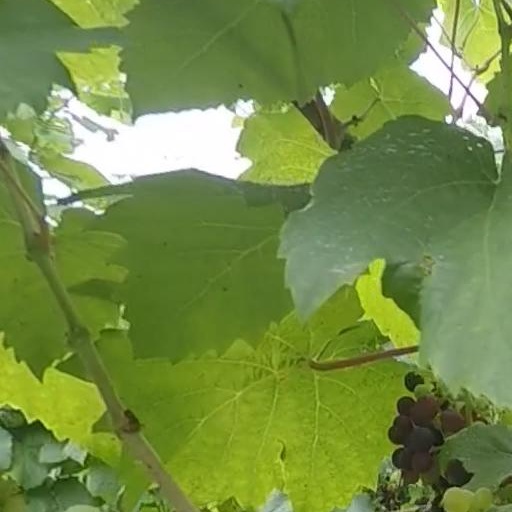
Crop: grape